1954 Geneva Conference

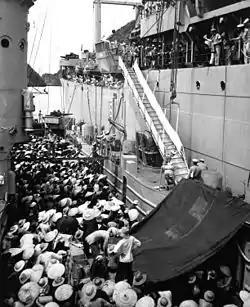
Anti-communist Vietnamese refugees moving from a French LSM landing ship to the USS Montague during Operation Passage to Freedom in August 1954.

The DRV at Geneva accepted a much worse settlement than the military situation on the ground indicated. "For Ho Chi Minh, there was no getting around the fact that his victory, however unprecedented and stunning was incomplete and perhaps temporary. The vision that had always driven him on, that of a 'great union' of all Vietnamese, had flickered into view for a fleeting moment in 1945–46, then had been lost in the subsequent war. Now, despite vanquishing the French military, the dream remained unrealized ..." That was partly as a result of the great pressure exerted by China (Pham Van Dong is alleged to have said in one of the final negotiating sessions that Zhou Enlai double-crossed the DRV) and the Soviet Union for their own purposes, but the Viet Minh had their own reasons for agreeing to a negotiated settlement, principally their own concerns regarding the balance of forces and fear of U.S. intervention.